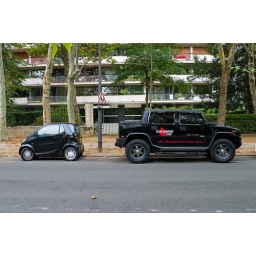
A black Smart car parked next to a black Hummer, taken in a Paris street in September 2005 during a family vacation.